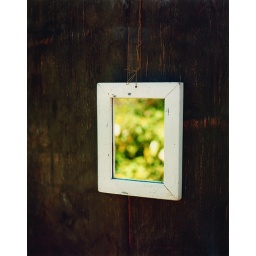
detail of mirror at the bathroom of Uxua beach bar. photo by Fernando Lombardi